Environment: real
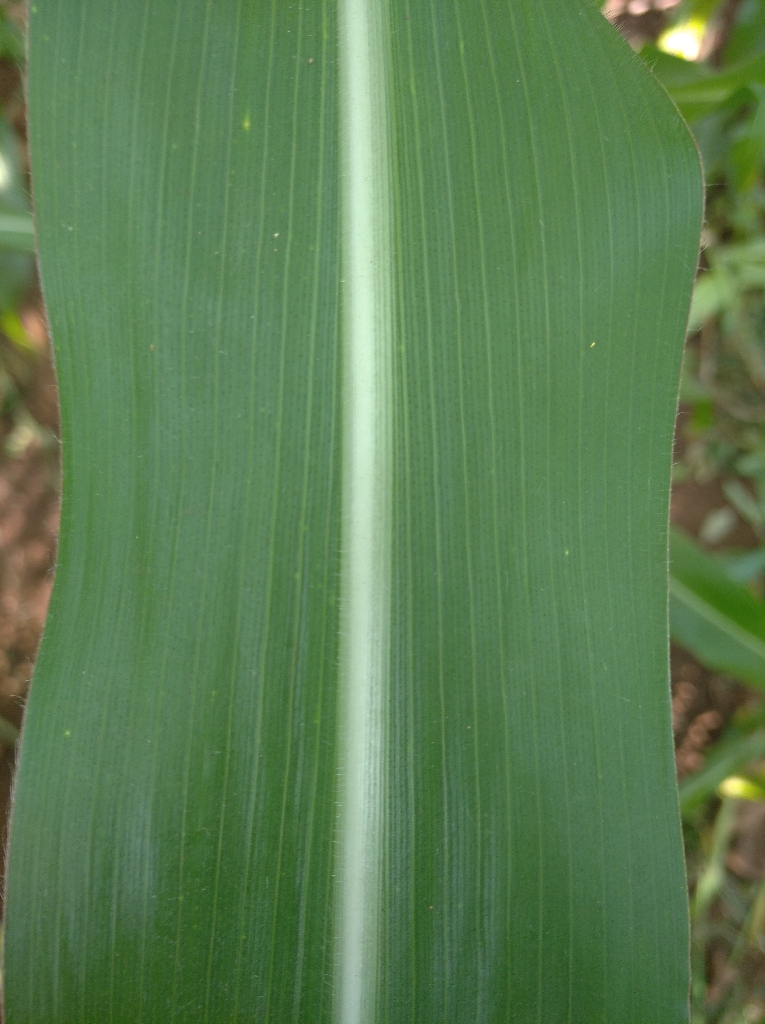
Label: healthy